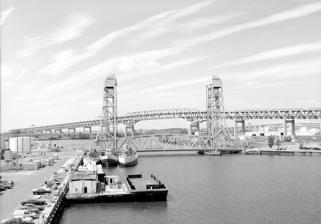
Building: Girard Point Bridge
Country: United States of America
Year built: 1973
Bridge in Pennsylvania, United States Girard Point Bridge Girard Point Bridge and Basin Bridge in foreground (1995) Coordinates 39°53′33″N 75°11′49″W / 39.8925°N 75.197°W / 39.8925; -75.197 Carries 6 lanes (3 upper, 3 lower) of I-95 Crosses Schuylkill River Locale Philadelphia , Pennsylvania , United States Maintained by Pennsylvania Department of Transportation Characteristics Design Double-decked through cantilevered truss bridge Total length 9,090 ft (2,770 m) Longest span 705 ft (215 m) History Construction start 1968 ; 57 years ago ( 1968 ) Construction end 1973 ; 52 years ago ( 1973 ) Statistics Toll None Location The Girard Point Bridge is a double-decked cantilevered truss bridge carrying Interstate 95 across the Schuylkill River in the American city of Philadelphia , Pennsylvania .  The bridge was opened in 1973. It is the last crossing of the Schuylkill River, which empties into the Delaware River less than half a mile downstream. It is crossed by an average of 148,500 vehicles per day, including 6% truck traffic. History This section needs expansion with: information on original construction details, including cost, etc.. You can help by adding to it . ( May 2014 ) A bridge similar to this appears in Need for Speed: Most Wanted , except it is designed to resemble the Tobin Bridge in Boston and the Brent Spence Bridge in Ohio Construction and renovation in 2010 and 2011 The renovation of the Girard Point Bridge as of September 2010. The Pennsylvania Department of Transportation selected Buckley and Co. as the main contractor and a joint venture between Alpha-Liberty Painting as the paint contractor.  The bridge deck was milled and a new surface was poured and the structural steel was painted in order to extend the life of the steel.  Work finished in the fall of 2011, but restarted in 2012 for expansion-joint replacement. See also Transport portal Engineering portal Pennsylvania portal Philadelphia portal List of crossings of the Delaware River List of crossings of the Schuylkill River Transportation in Pennsylvania References Wikimedia Commons has media related to Girard Point Bridge .